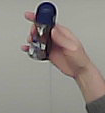
Product: nivea_rollon